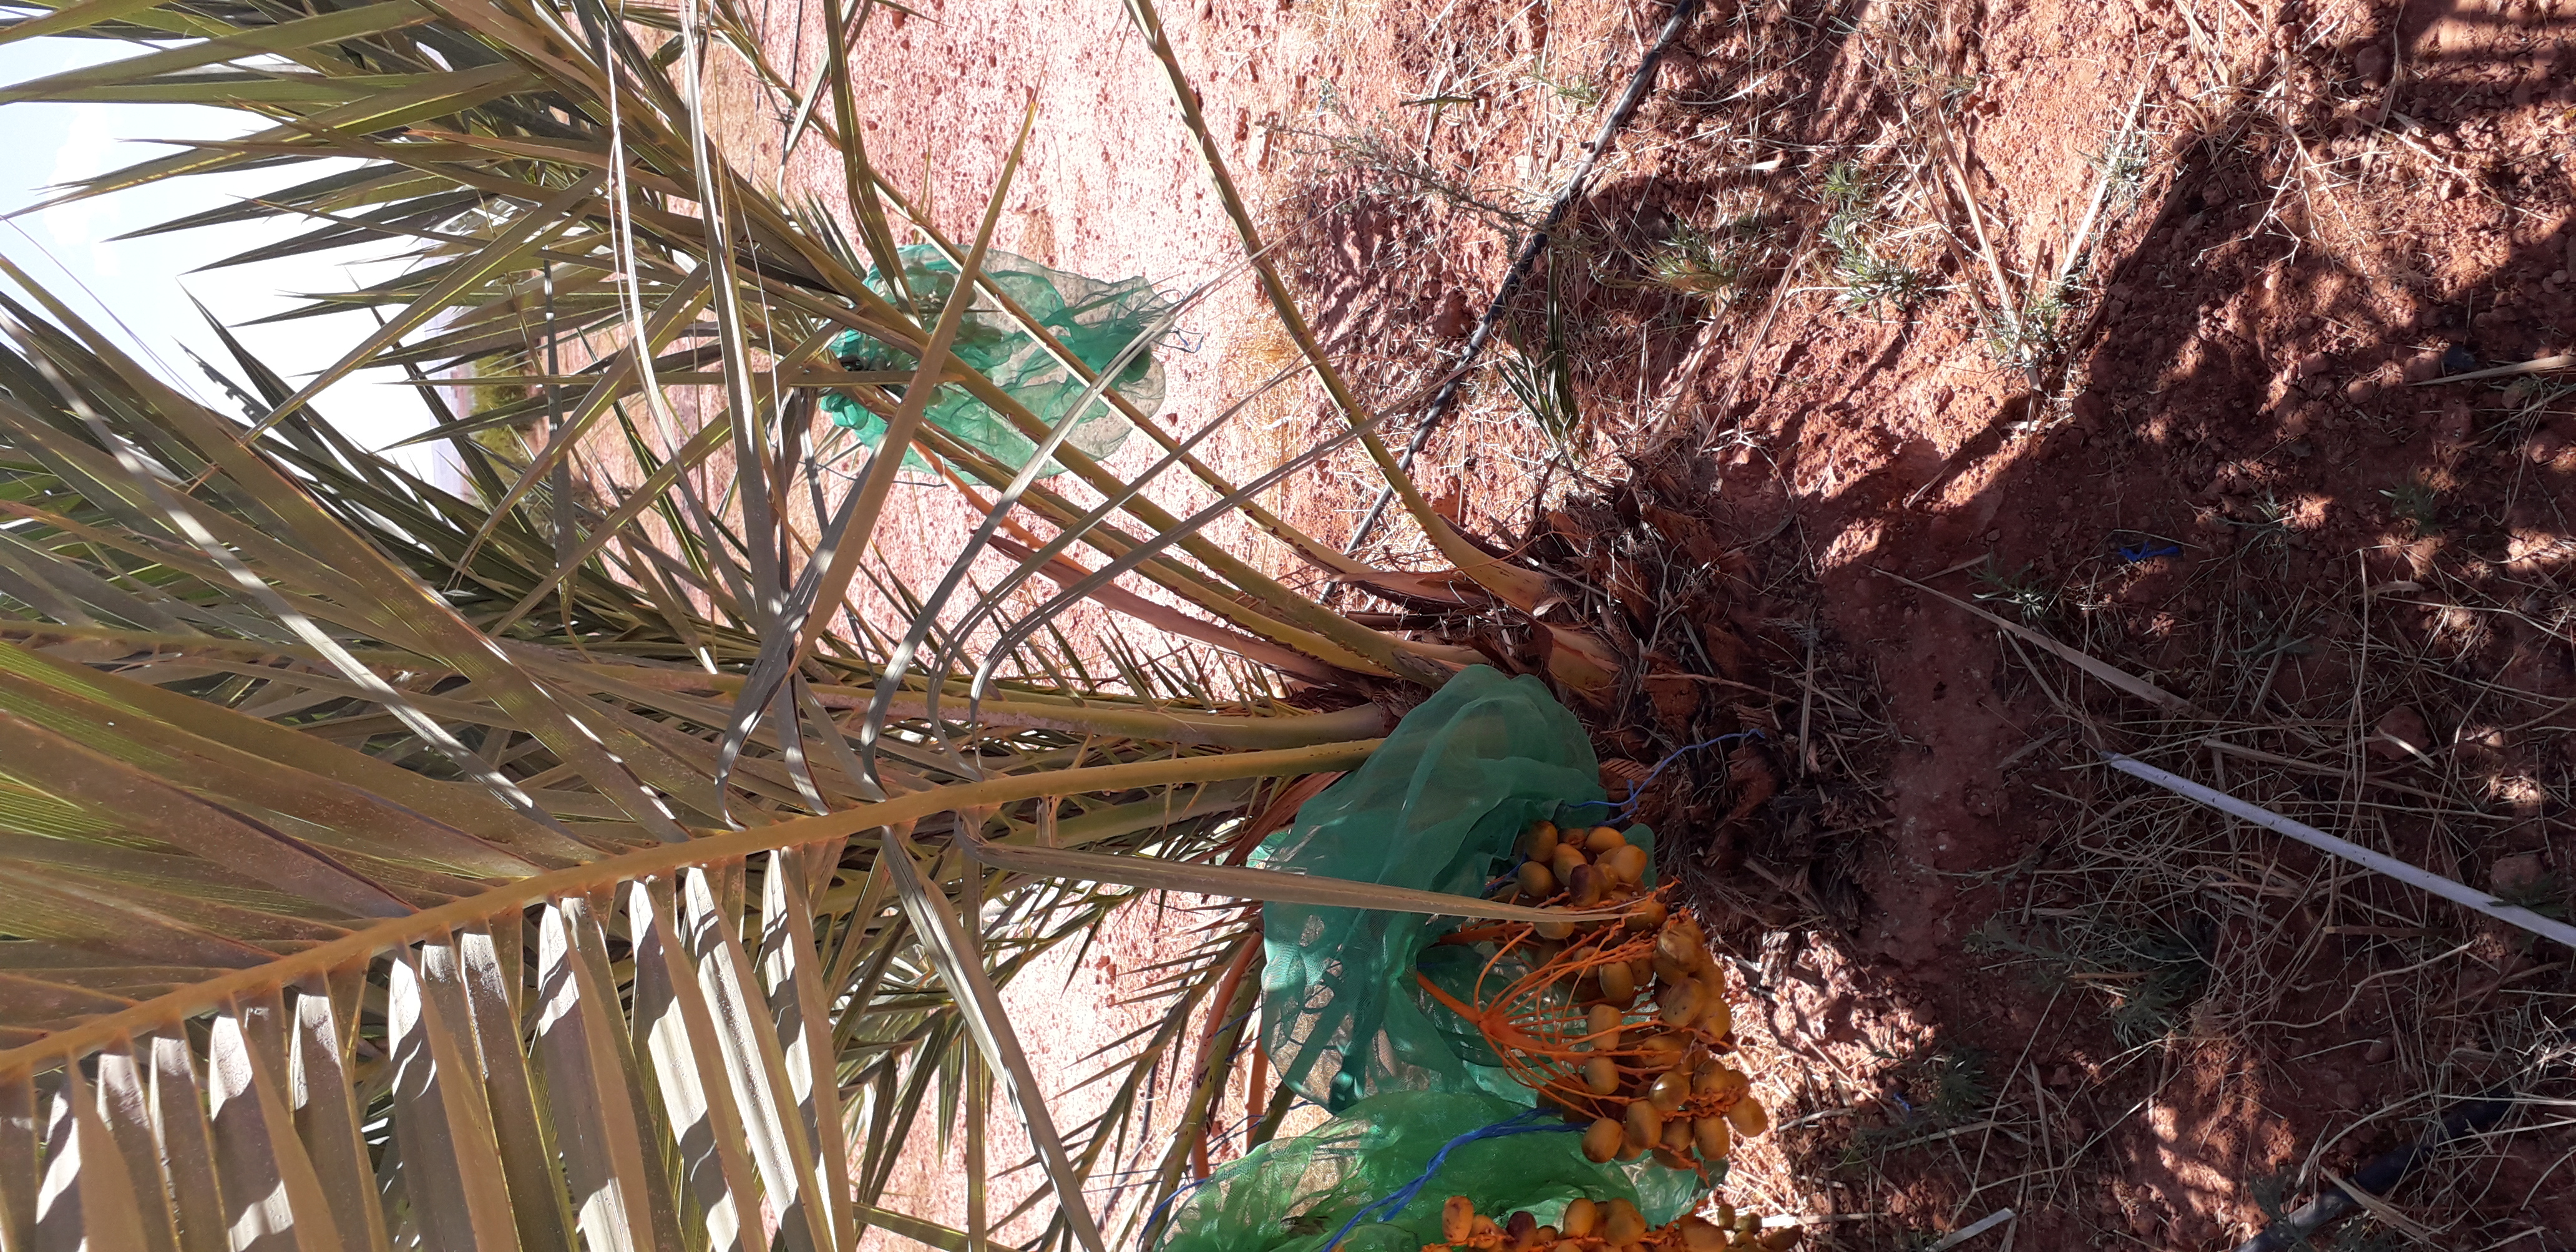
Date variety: Boufagous